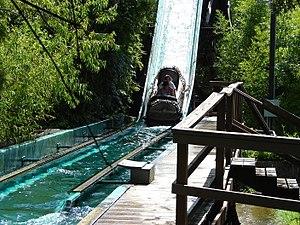
Ponypark Slagharen Aujourd'hui connu sous le nom Attractiepark Slagharen.